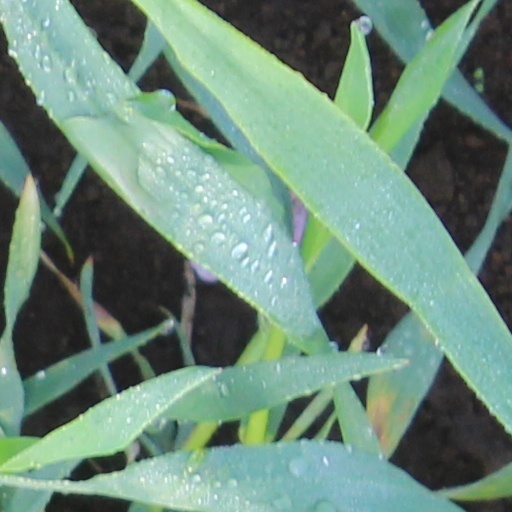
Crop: wheat